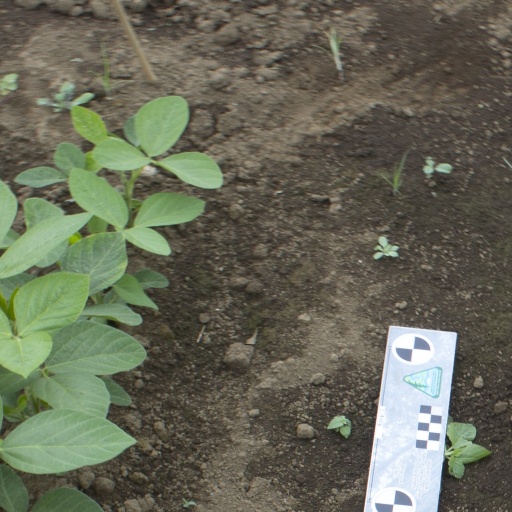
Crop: soybean